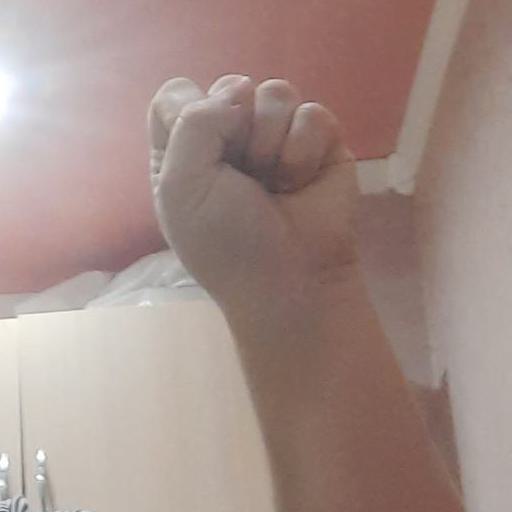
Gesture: fist